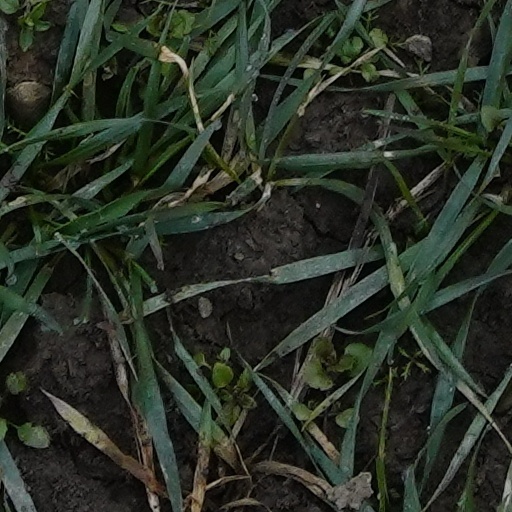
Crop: wheat